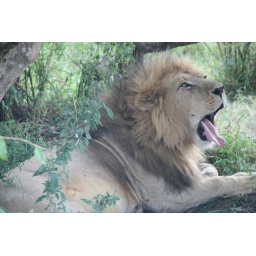
A male lion yawns after waking up from an afternoon nap in the Masai Mara National Reserve, Kenya.